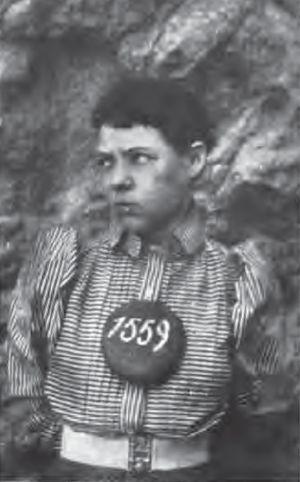
Pearl Hart, née Taylor, née vers 1871 et morte après 1928, est une hors-la-loi canadienne du Far West américain. Elle a commis l'une des dernières attaques de diligence aux États-Unis. Sa célébrité est inhérente du fait qu'elle est une femme s'adonnant au grand banditisme.